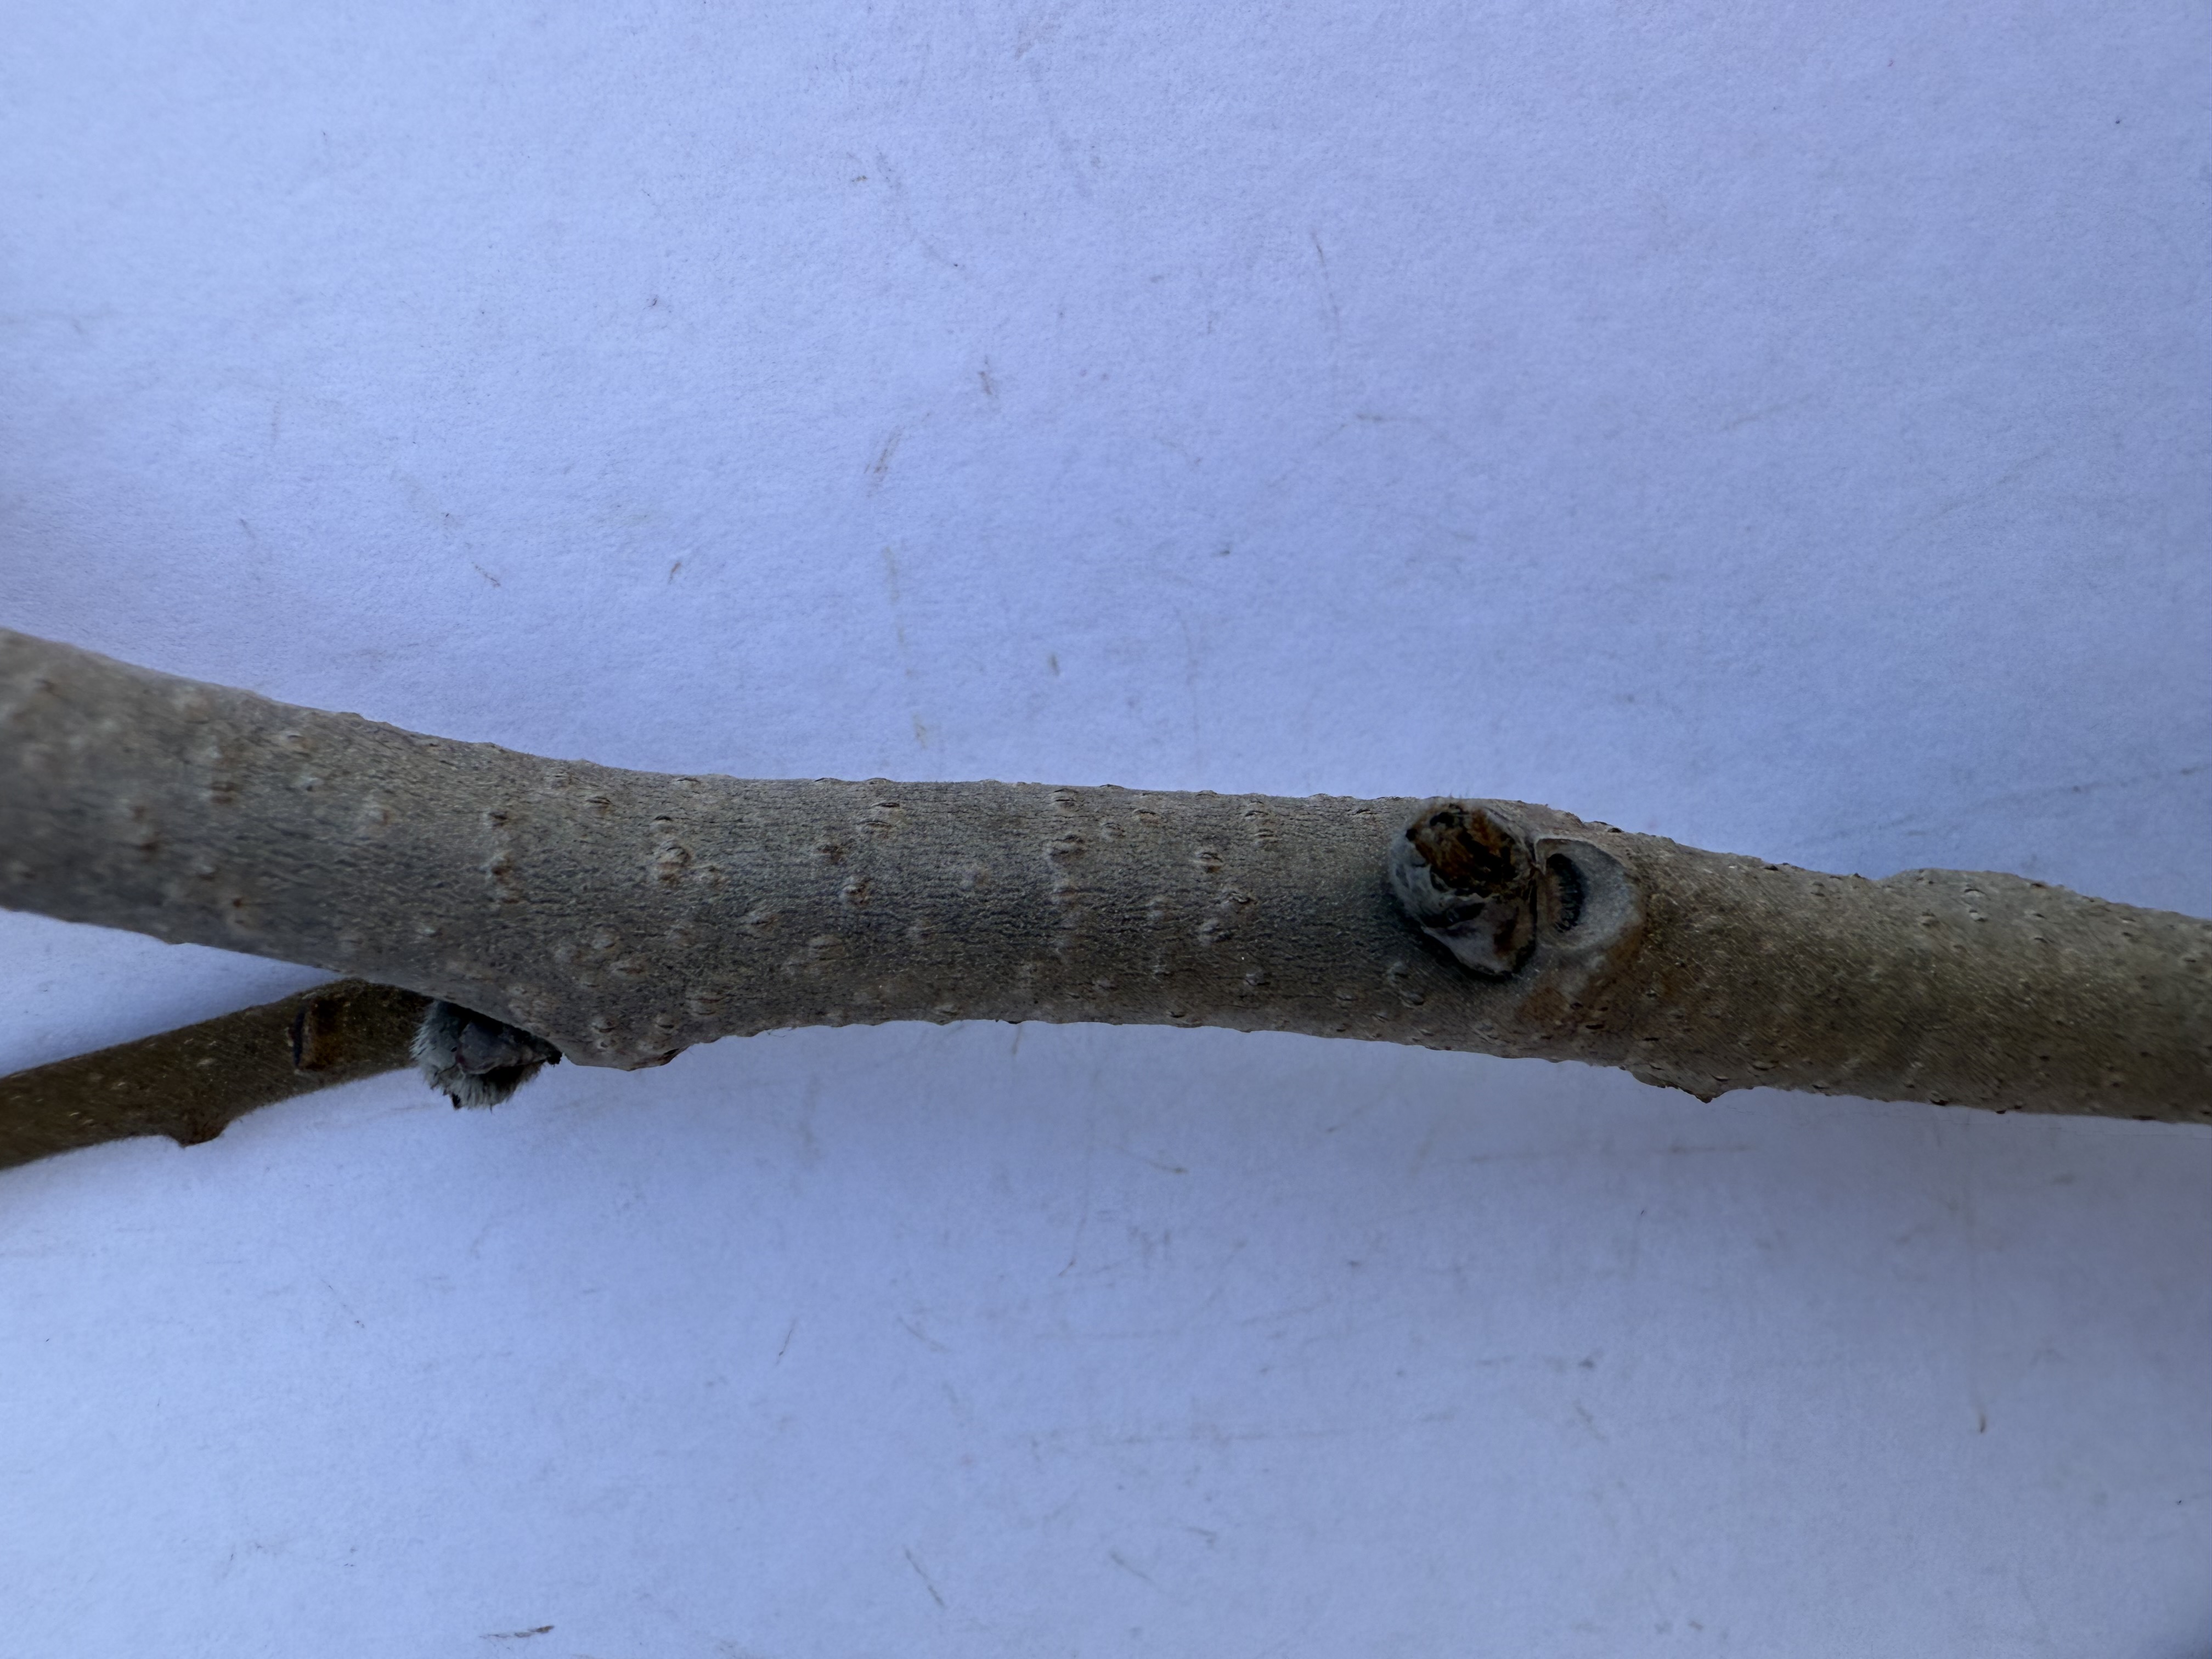
Variety: Chocolate Persimmon